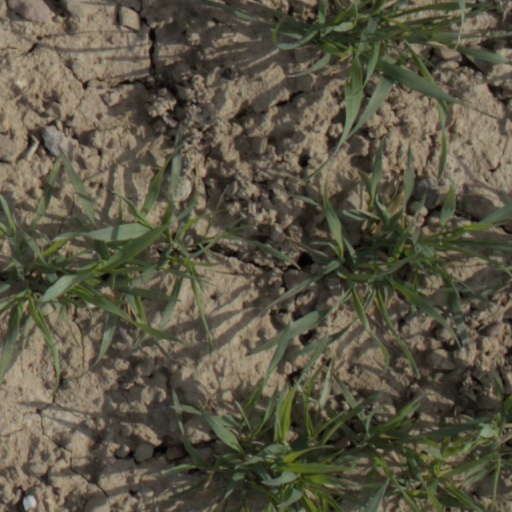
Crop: wheat